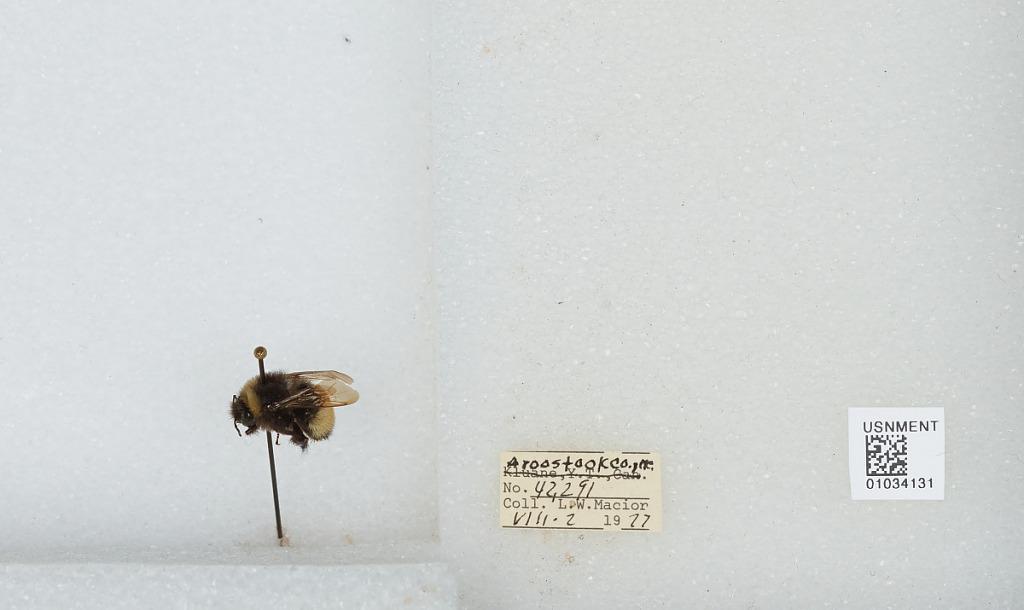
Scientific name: Bombus (Bombus) terricola Kirby
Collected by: L. Macior
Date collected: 1977-8-2
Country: United States
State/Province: Maine
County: Aroostook
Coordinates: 46.65, -68.58